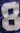
Number: 8